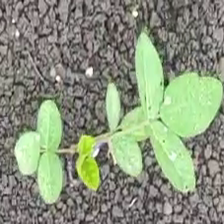
Weed species: Asian_Pigeonwings_(Clitoria Ternatea)